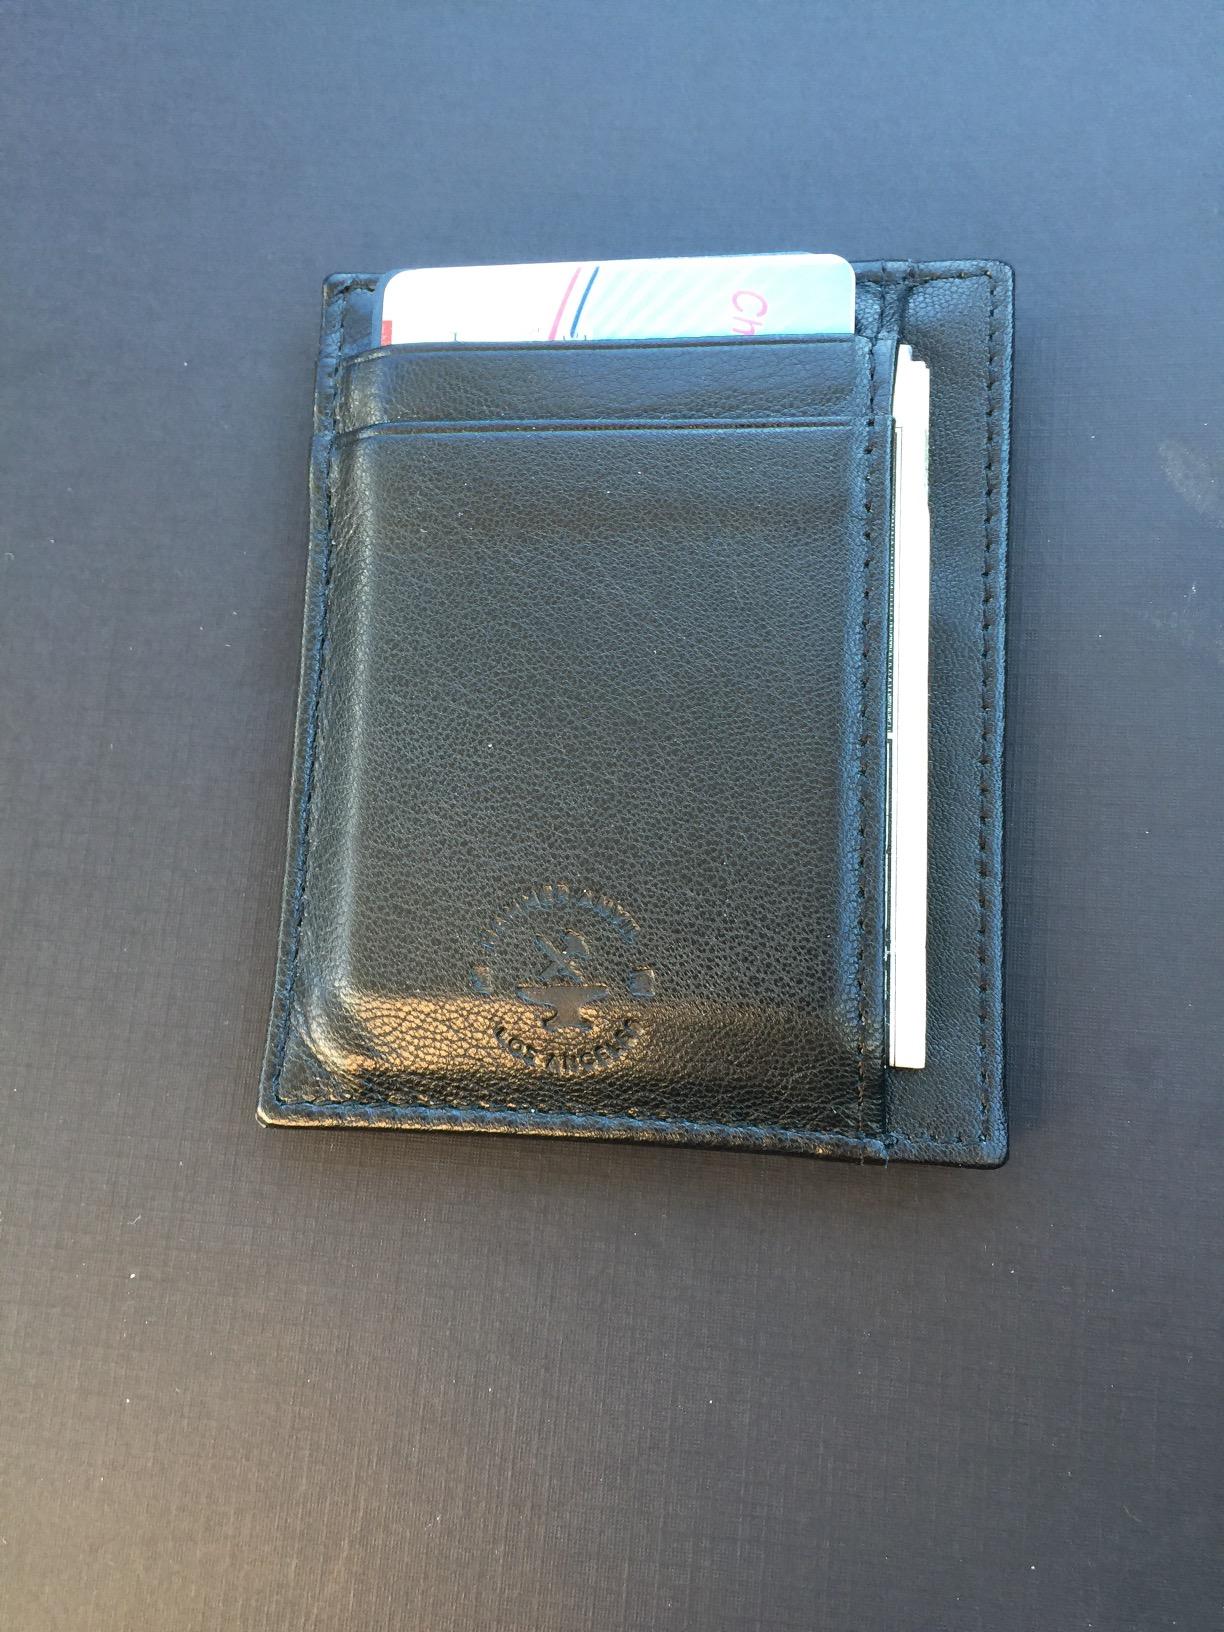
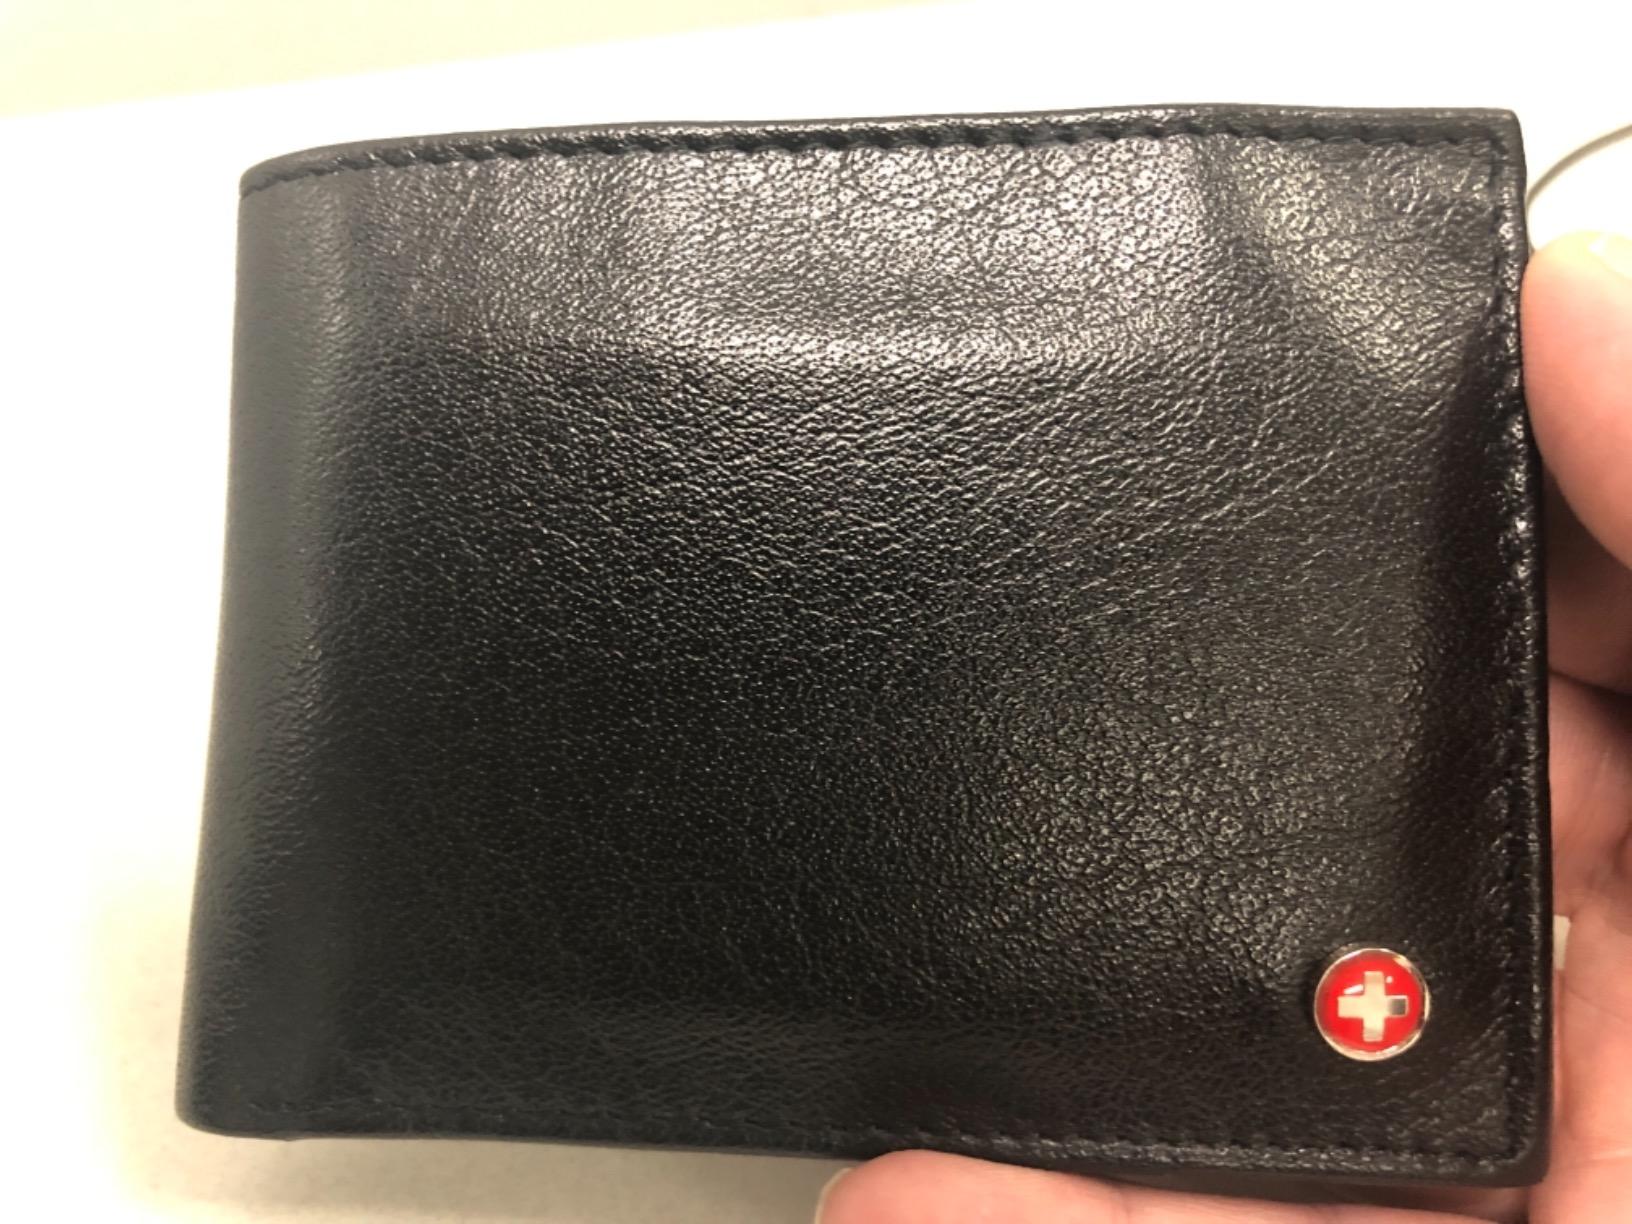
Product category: accessories_wallet
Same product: no